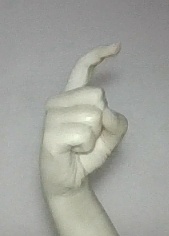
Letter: ra